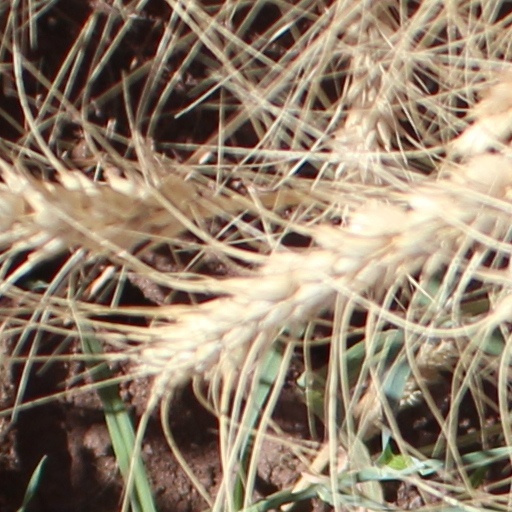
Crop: wheat